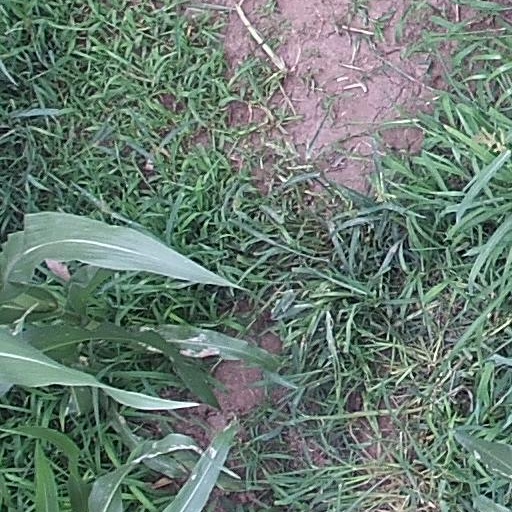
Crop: maize; corn